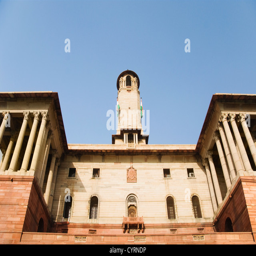
low angle view of a government building